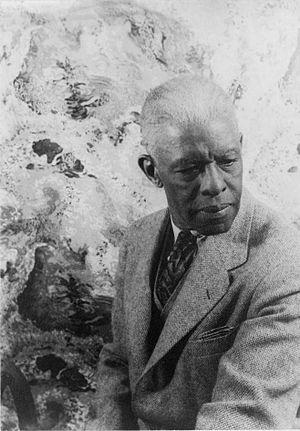
Igor et Grichka Bogdanoff, nés le 29 août 1949 à Saint-Lary, sont des frères jumeaux français, animateurs, producteurs de télévision et essayistes, s'étant illustrés, depuis les années 1970, dans les domaines de la vulgarisation scientifique, de la cosmologie et de la science-fiction.
Roland Wiltse Hayes est un musicien et ténor lyrique américain. Il est considéré comme le premier artiste afro-américain de concert à avoir eu un rayonnement national et international.